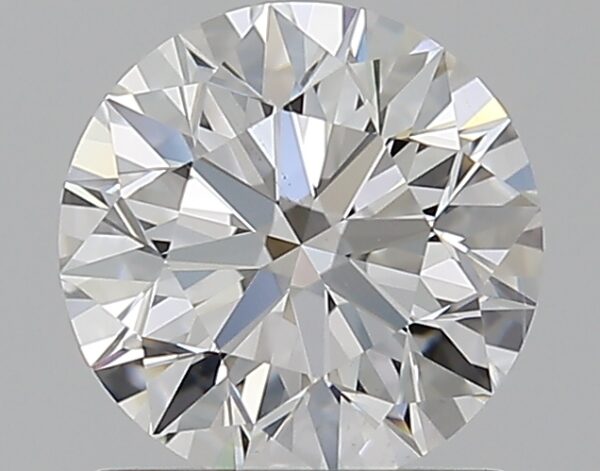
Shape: round
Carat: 1.01
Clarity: SI1
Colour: E
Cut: EX
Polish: EX
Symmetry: EX
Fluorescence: N
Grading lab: GIA
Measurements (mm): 6.38 x 6.42 x 4.02